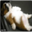
Label: dog